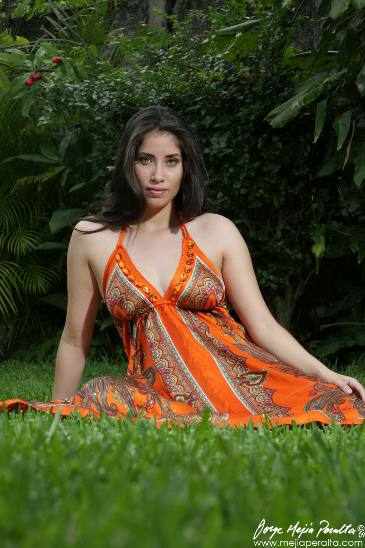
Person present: Yes